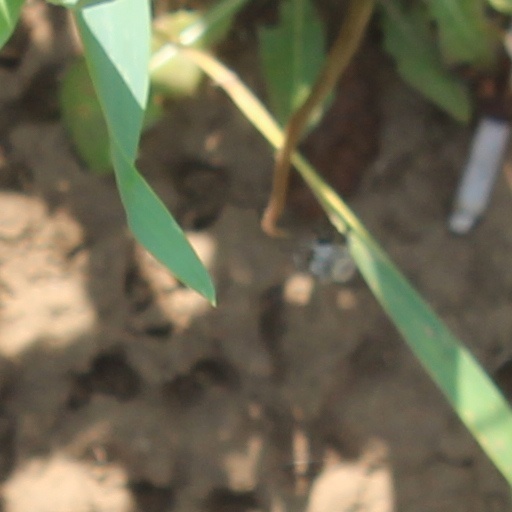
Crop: wheat